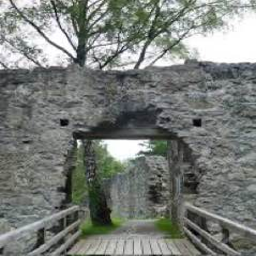
Schellenberg Castle